Bentley R Type

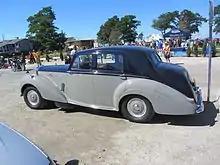
The big boot

The Bentley R Type is the second series of post-war Bentley automobiles, produced from 1952 to 1955 as the successor the Mark VI. Essentially a larger-boot version of the Mk VI, the R type is regarded by some as a stop-gap before the introduction of the S series cars in 1955. As with its predecessor, a standard body was available as well as coachbuilt versions by firms including H. J. Mulliner & Co., Park Ward, Harold Radford, Freestone and Webb, Carrosserie Worblaufen and others.